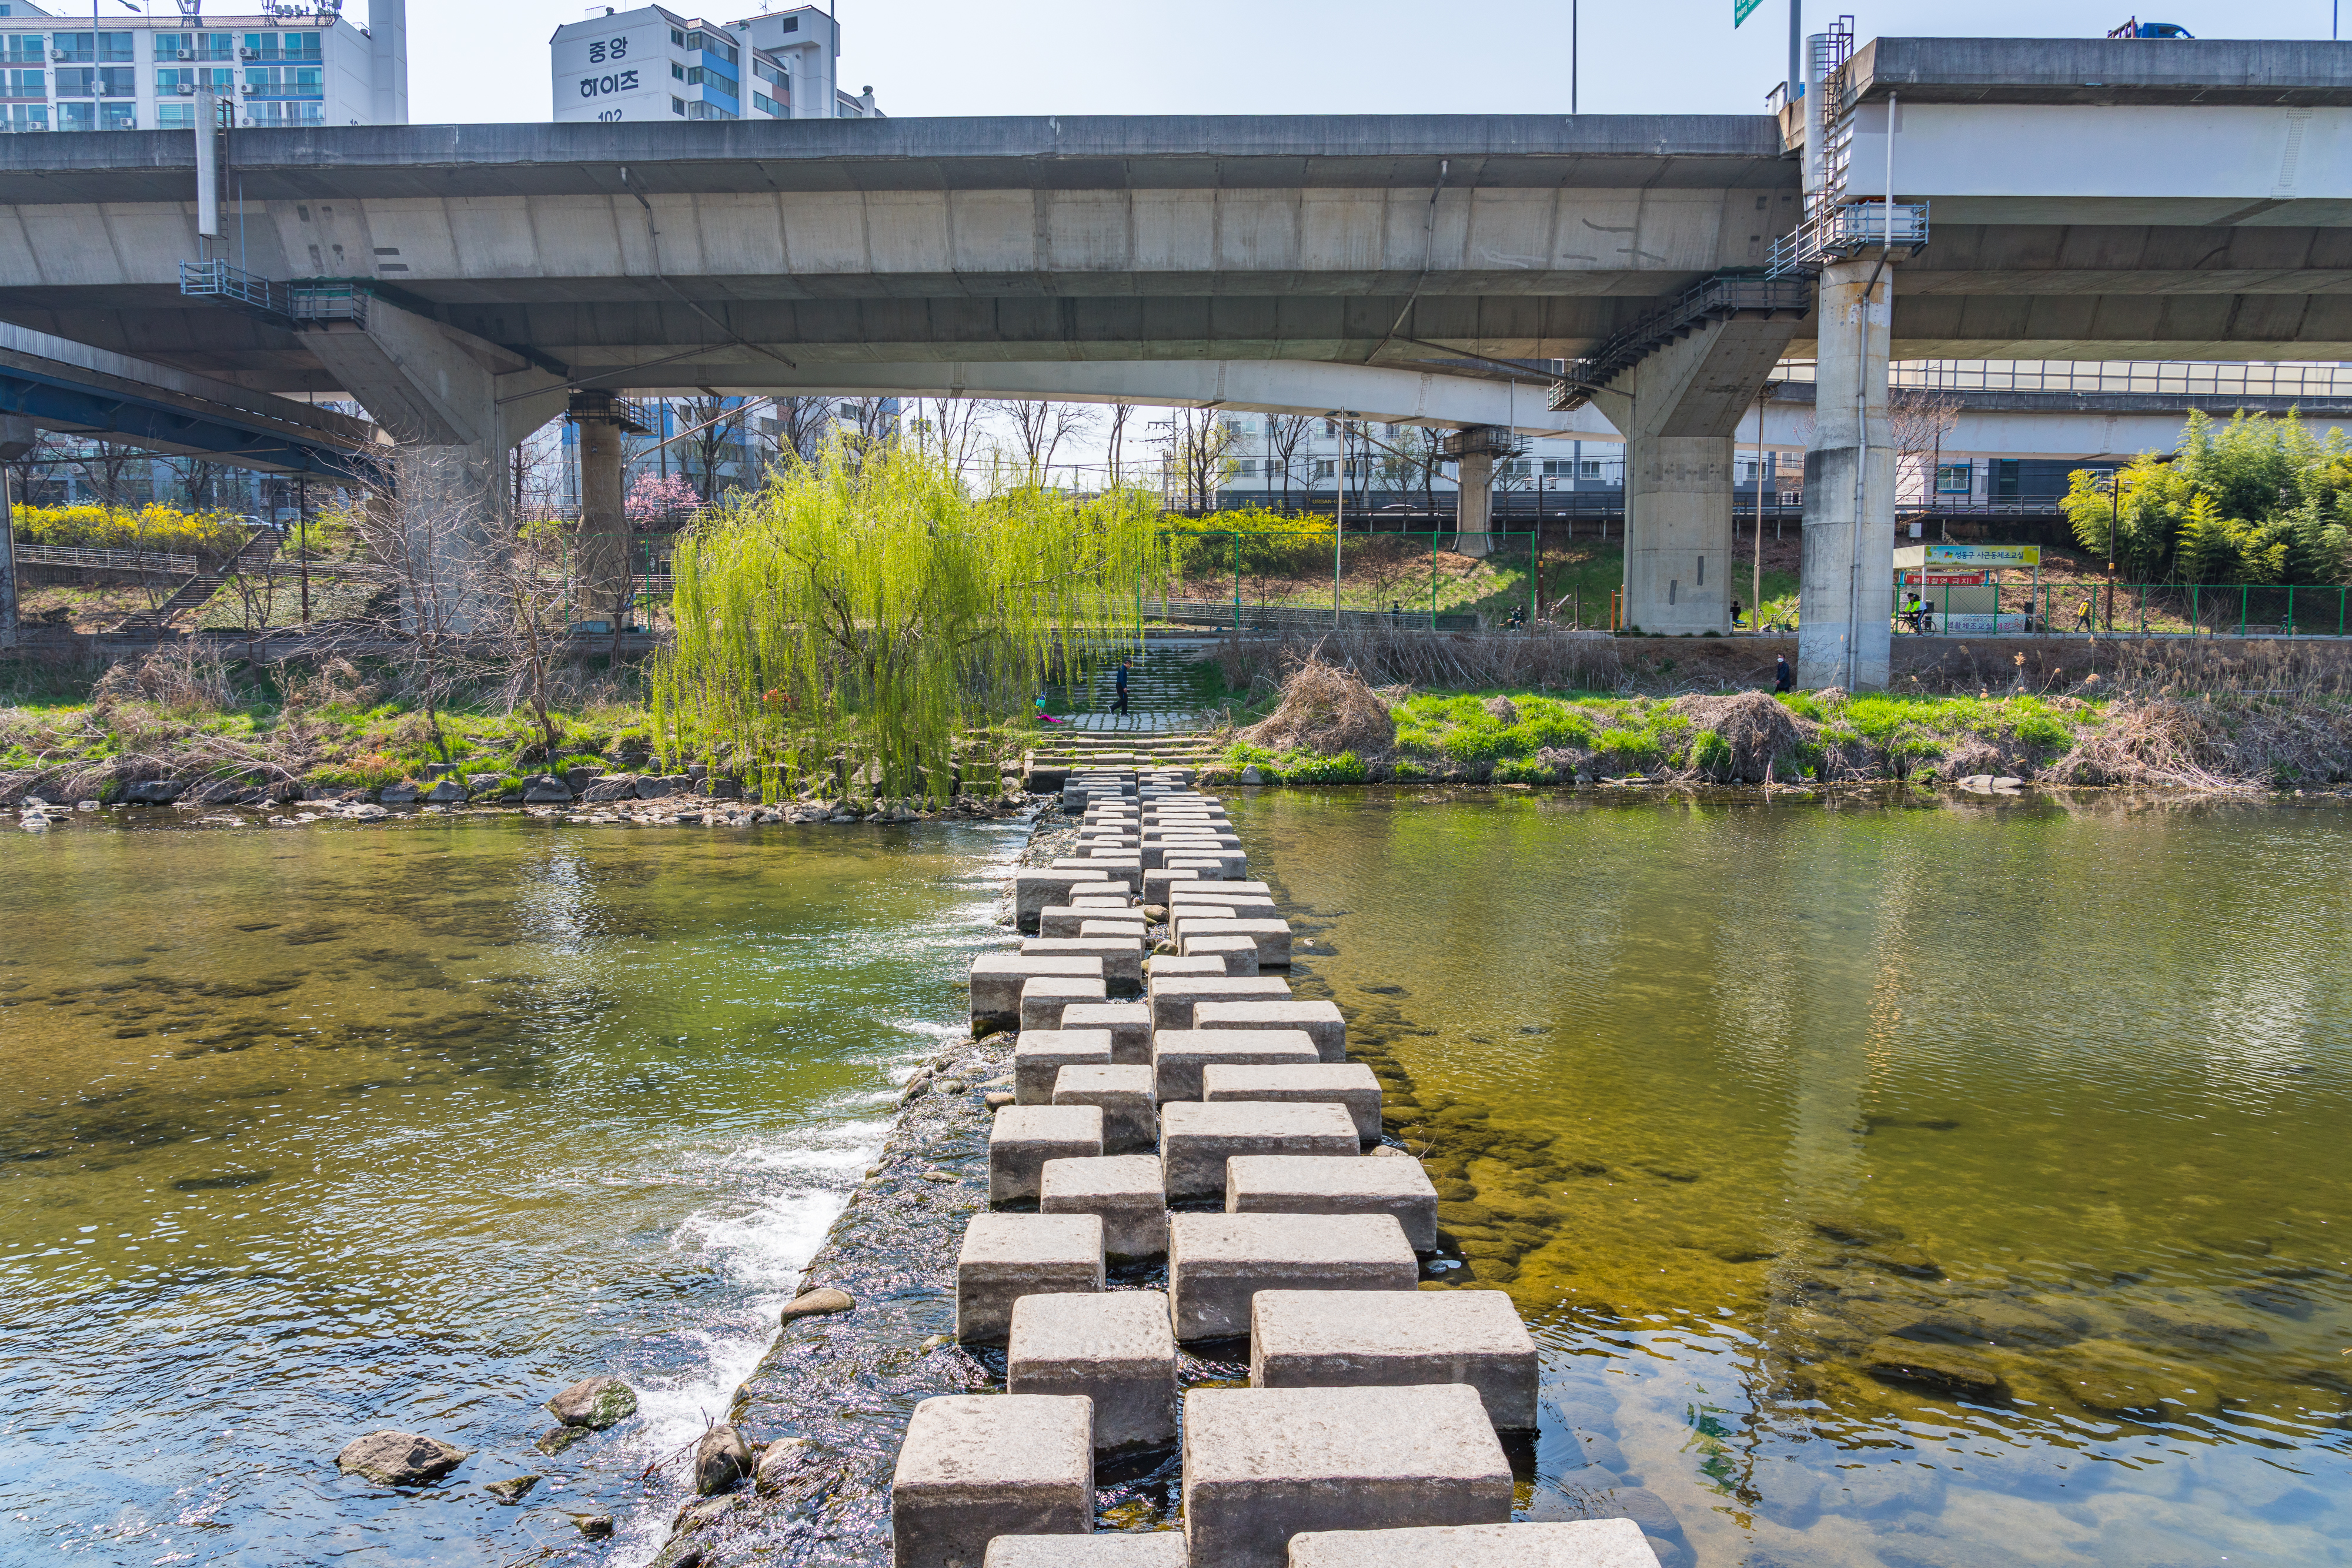
Yongdap Station, korea, seoul, spring, bridge, river, body of water, water resources, water, beam bridge, concrete bridge, girder bridge, overpass, watercourse, bank, channel, pond, fluvial landforms of streams, reflection, box girder bridge, riparian zone, Plate girder bridge, water feature, reservoir, canal, nonbuilding structure, wetland, Segmental bridge